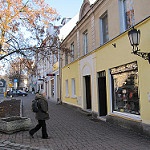
Label: non_damage_buildings_street